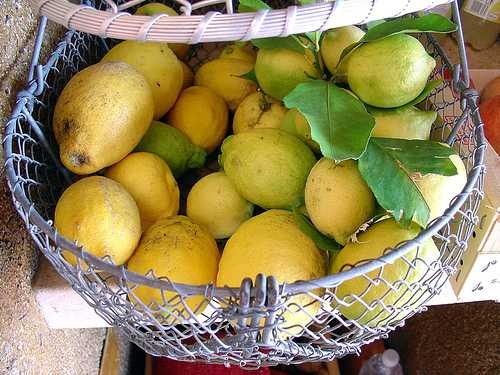
Label: Lemon